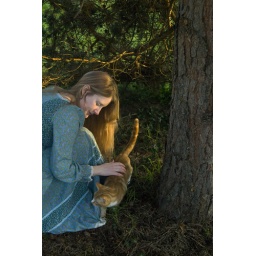
34.365 // Y3 // 01.04.2010. Playing with Barnabee under the fir tree after the sky had a mild outburst of rain.